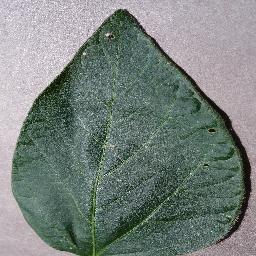
Label: Soybean___healthy